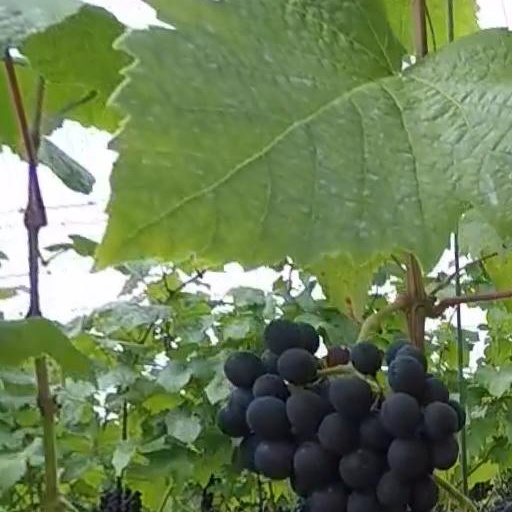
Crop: grape